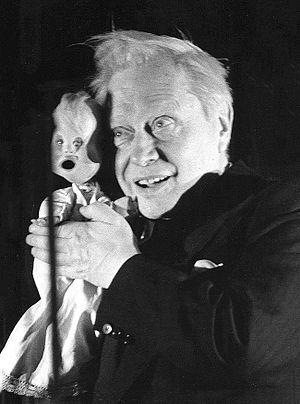
Sergueï Vladimirovitch Obraztsov, né le 22 juin 1901 à Moscou et mort le 8 mai 1992 à Moscou, était un marionnettiste soviétique qui eut une influence importante : il étudia dans les années 1920 de nouvelles formes d’expression avec la volonté de transposer et de styliser, dans le souci d’affirmer l’originalité de cet art. Sa collection de marionnettes, l'une des plus grandes au monde, est maintenant hébergée par le Théâtre de marionnettes Obraztsov.